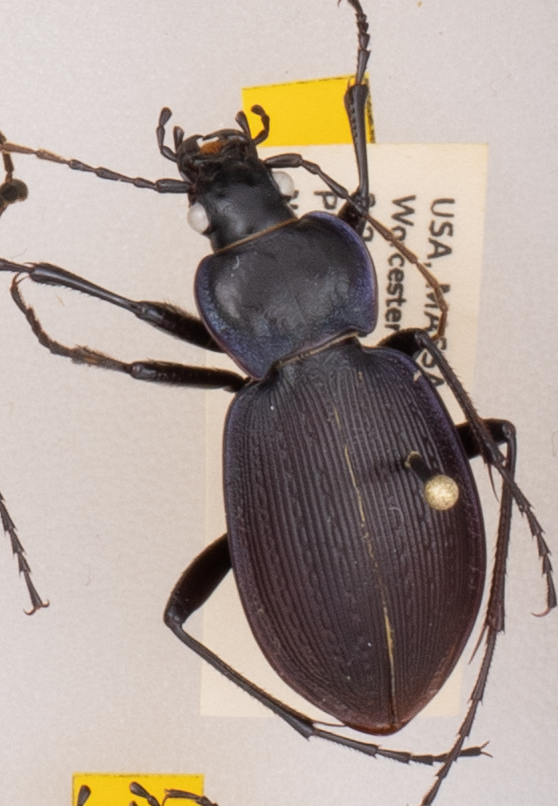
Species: Carabus goryi
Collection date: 2019-08-27
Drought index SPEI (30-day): -0.51
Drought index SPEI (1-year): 1.25
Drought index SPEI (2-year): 1.69